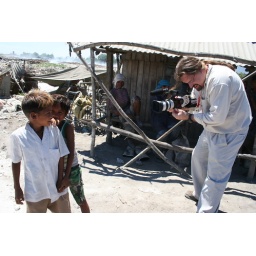
Never dress in white